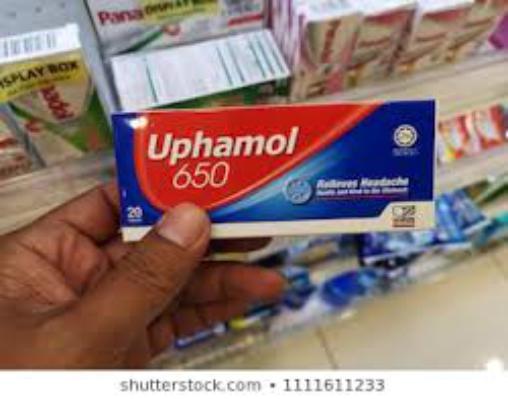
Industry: Medical